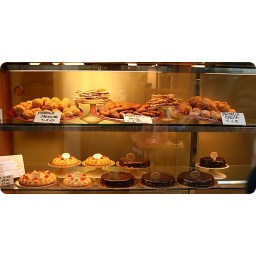
Typical carnival sweets...in the window of one of the best cake shop in Venice &amp;quot;Tonolo&amp;quot;!